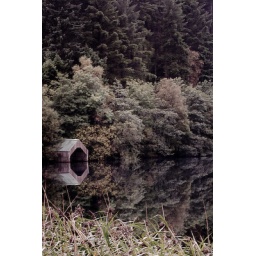
Little boat house just outside loch Katrine. It was very early in the morning